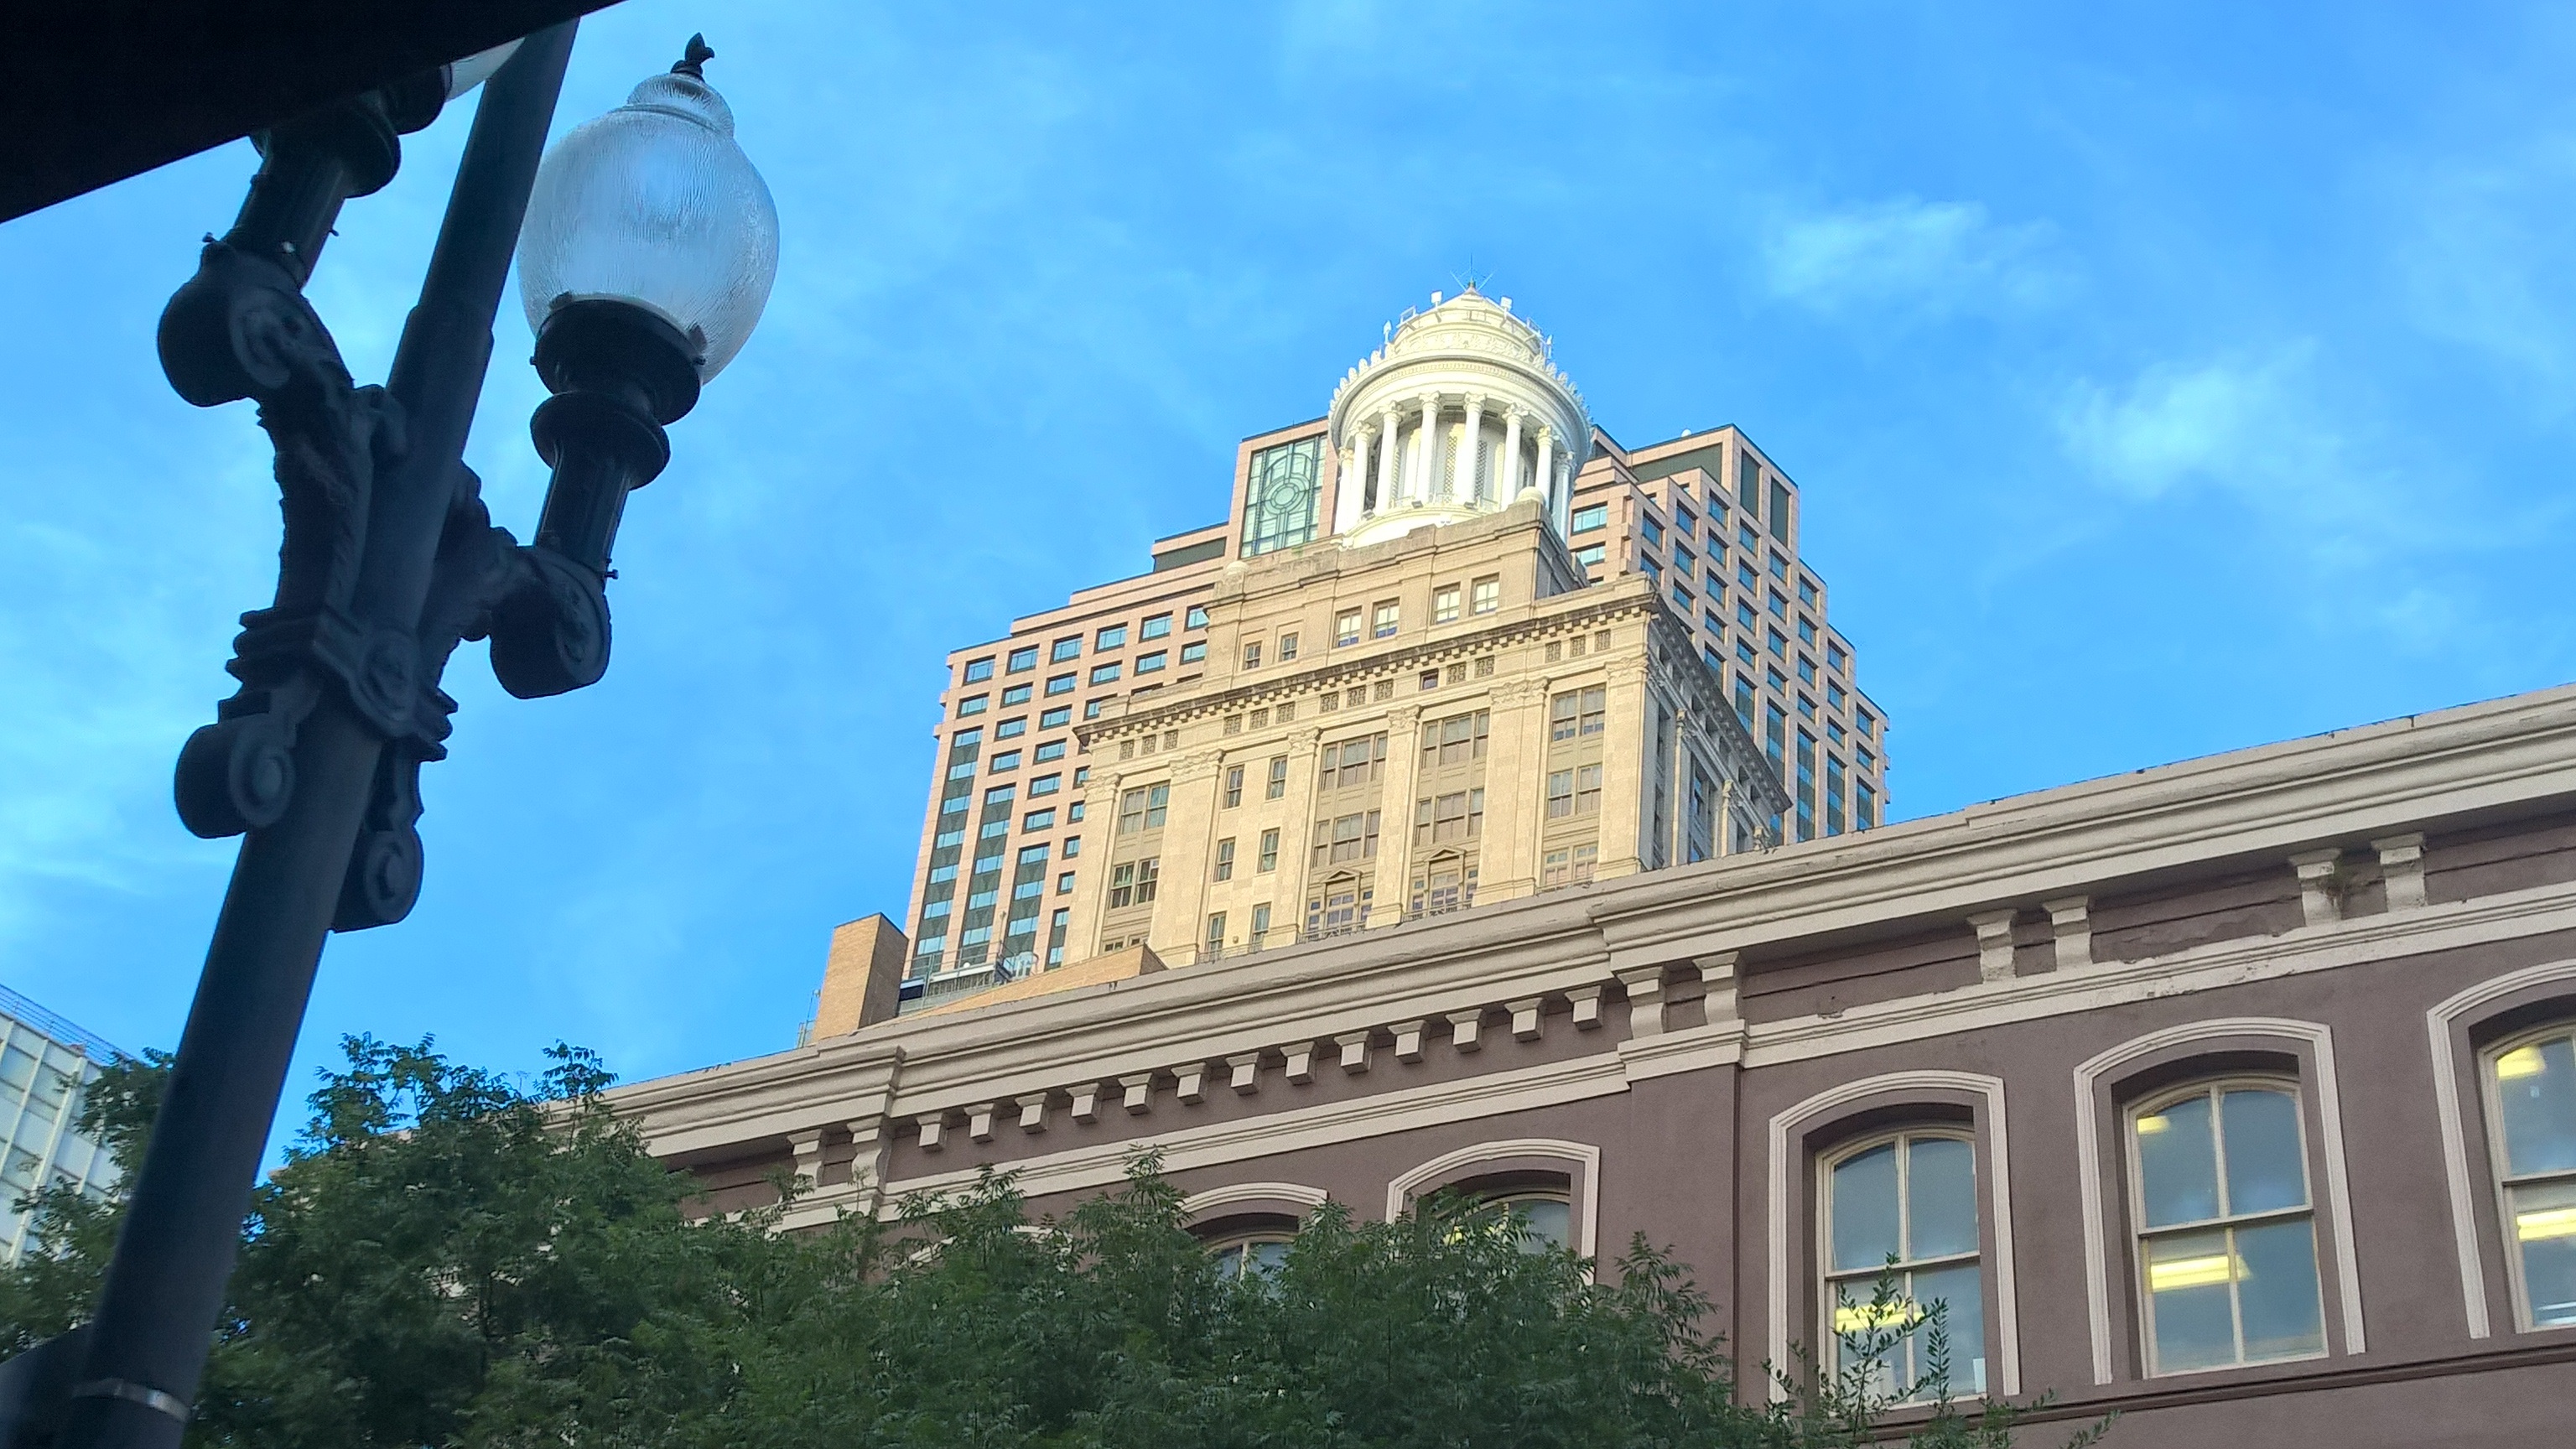
architecture, building, city, skyscraper, cityscape, downtown, landmark, facade, metropolis, urban area, human settlement, metropolitan area